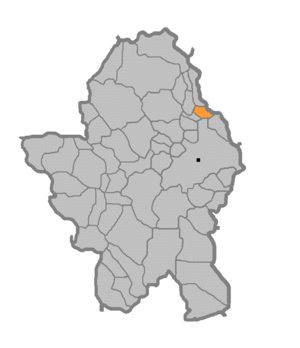
Kuljani est une localité de Bosnie-Herzégovine. Elle est située sur le territoire de la Ville de Banja Luka et dans la République serbe de Bosnie. Selon les premiers résultats du recensement bosnien de 2013, elle compte 4 294 habitants.